Ford Motor Company

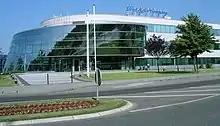
The Ford Research Center in Aachen, Germany, photographed in 2006

During congressional hearings held in November 2008 at Washington D.C., Ford's Alan Mulally stated that "We at Ford are hopeful that we have enough liquidity. But we also must prepare ourselves for the prospect of further deteriorating economic conditions". He went on to state that "The collapse of one of our competitors would have a severe impact on Ford" and that Ford Motor Company supported both Chrysler and General Motors in their search for government bridge loans during the 2008–2010 automotive industry crisis. Together, the three companies presented action plans for the sustainability of the industry. Mulally stated that "In addition to our plan, we are also here today to request support for the industry. In the near-term, Ford does not require access to a government bridge loan. However, we request a credit line of $9 billion as a critical backstop or safeguard against worsening conditions as we drive transformational change in our company". GM and Chrysler received government loans and financing through T.A.R.P. legislation funding provisions.